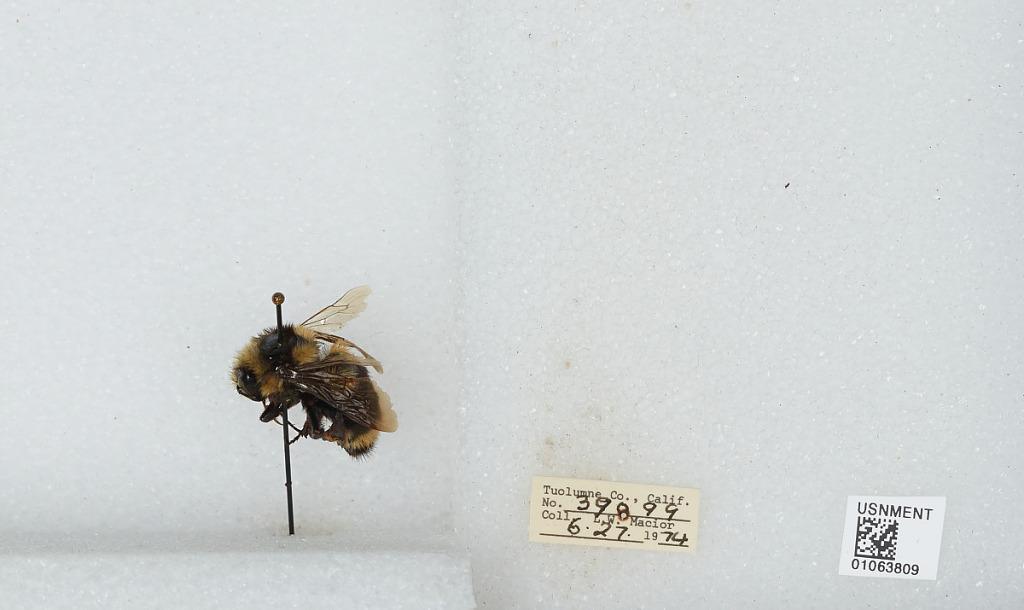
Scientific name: Bombus bifarius nearcticus
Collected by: L. Macior
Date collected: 1974-6-27
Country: United States
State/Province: California
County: Tuolumne
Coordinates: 38.02, -119.94